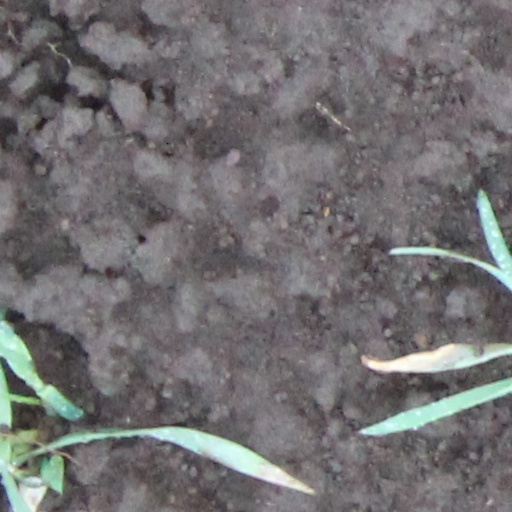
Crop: wheat